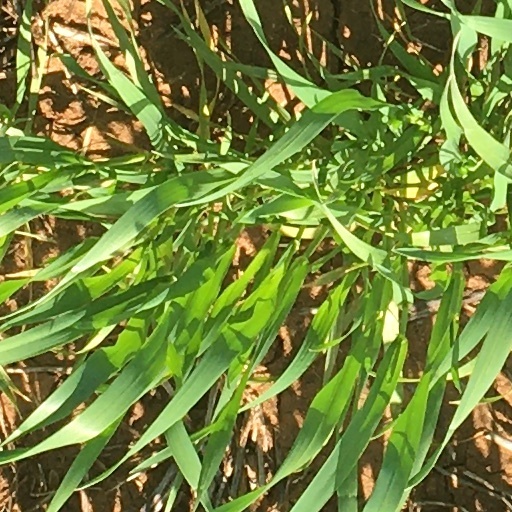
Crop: wheat